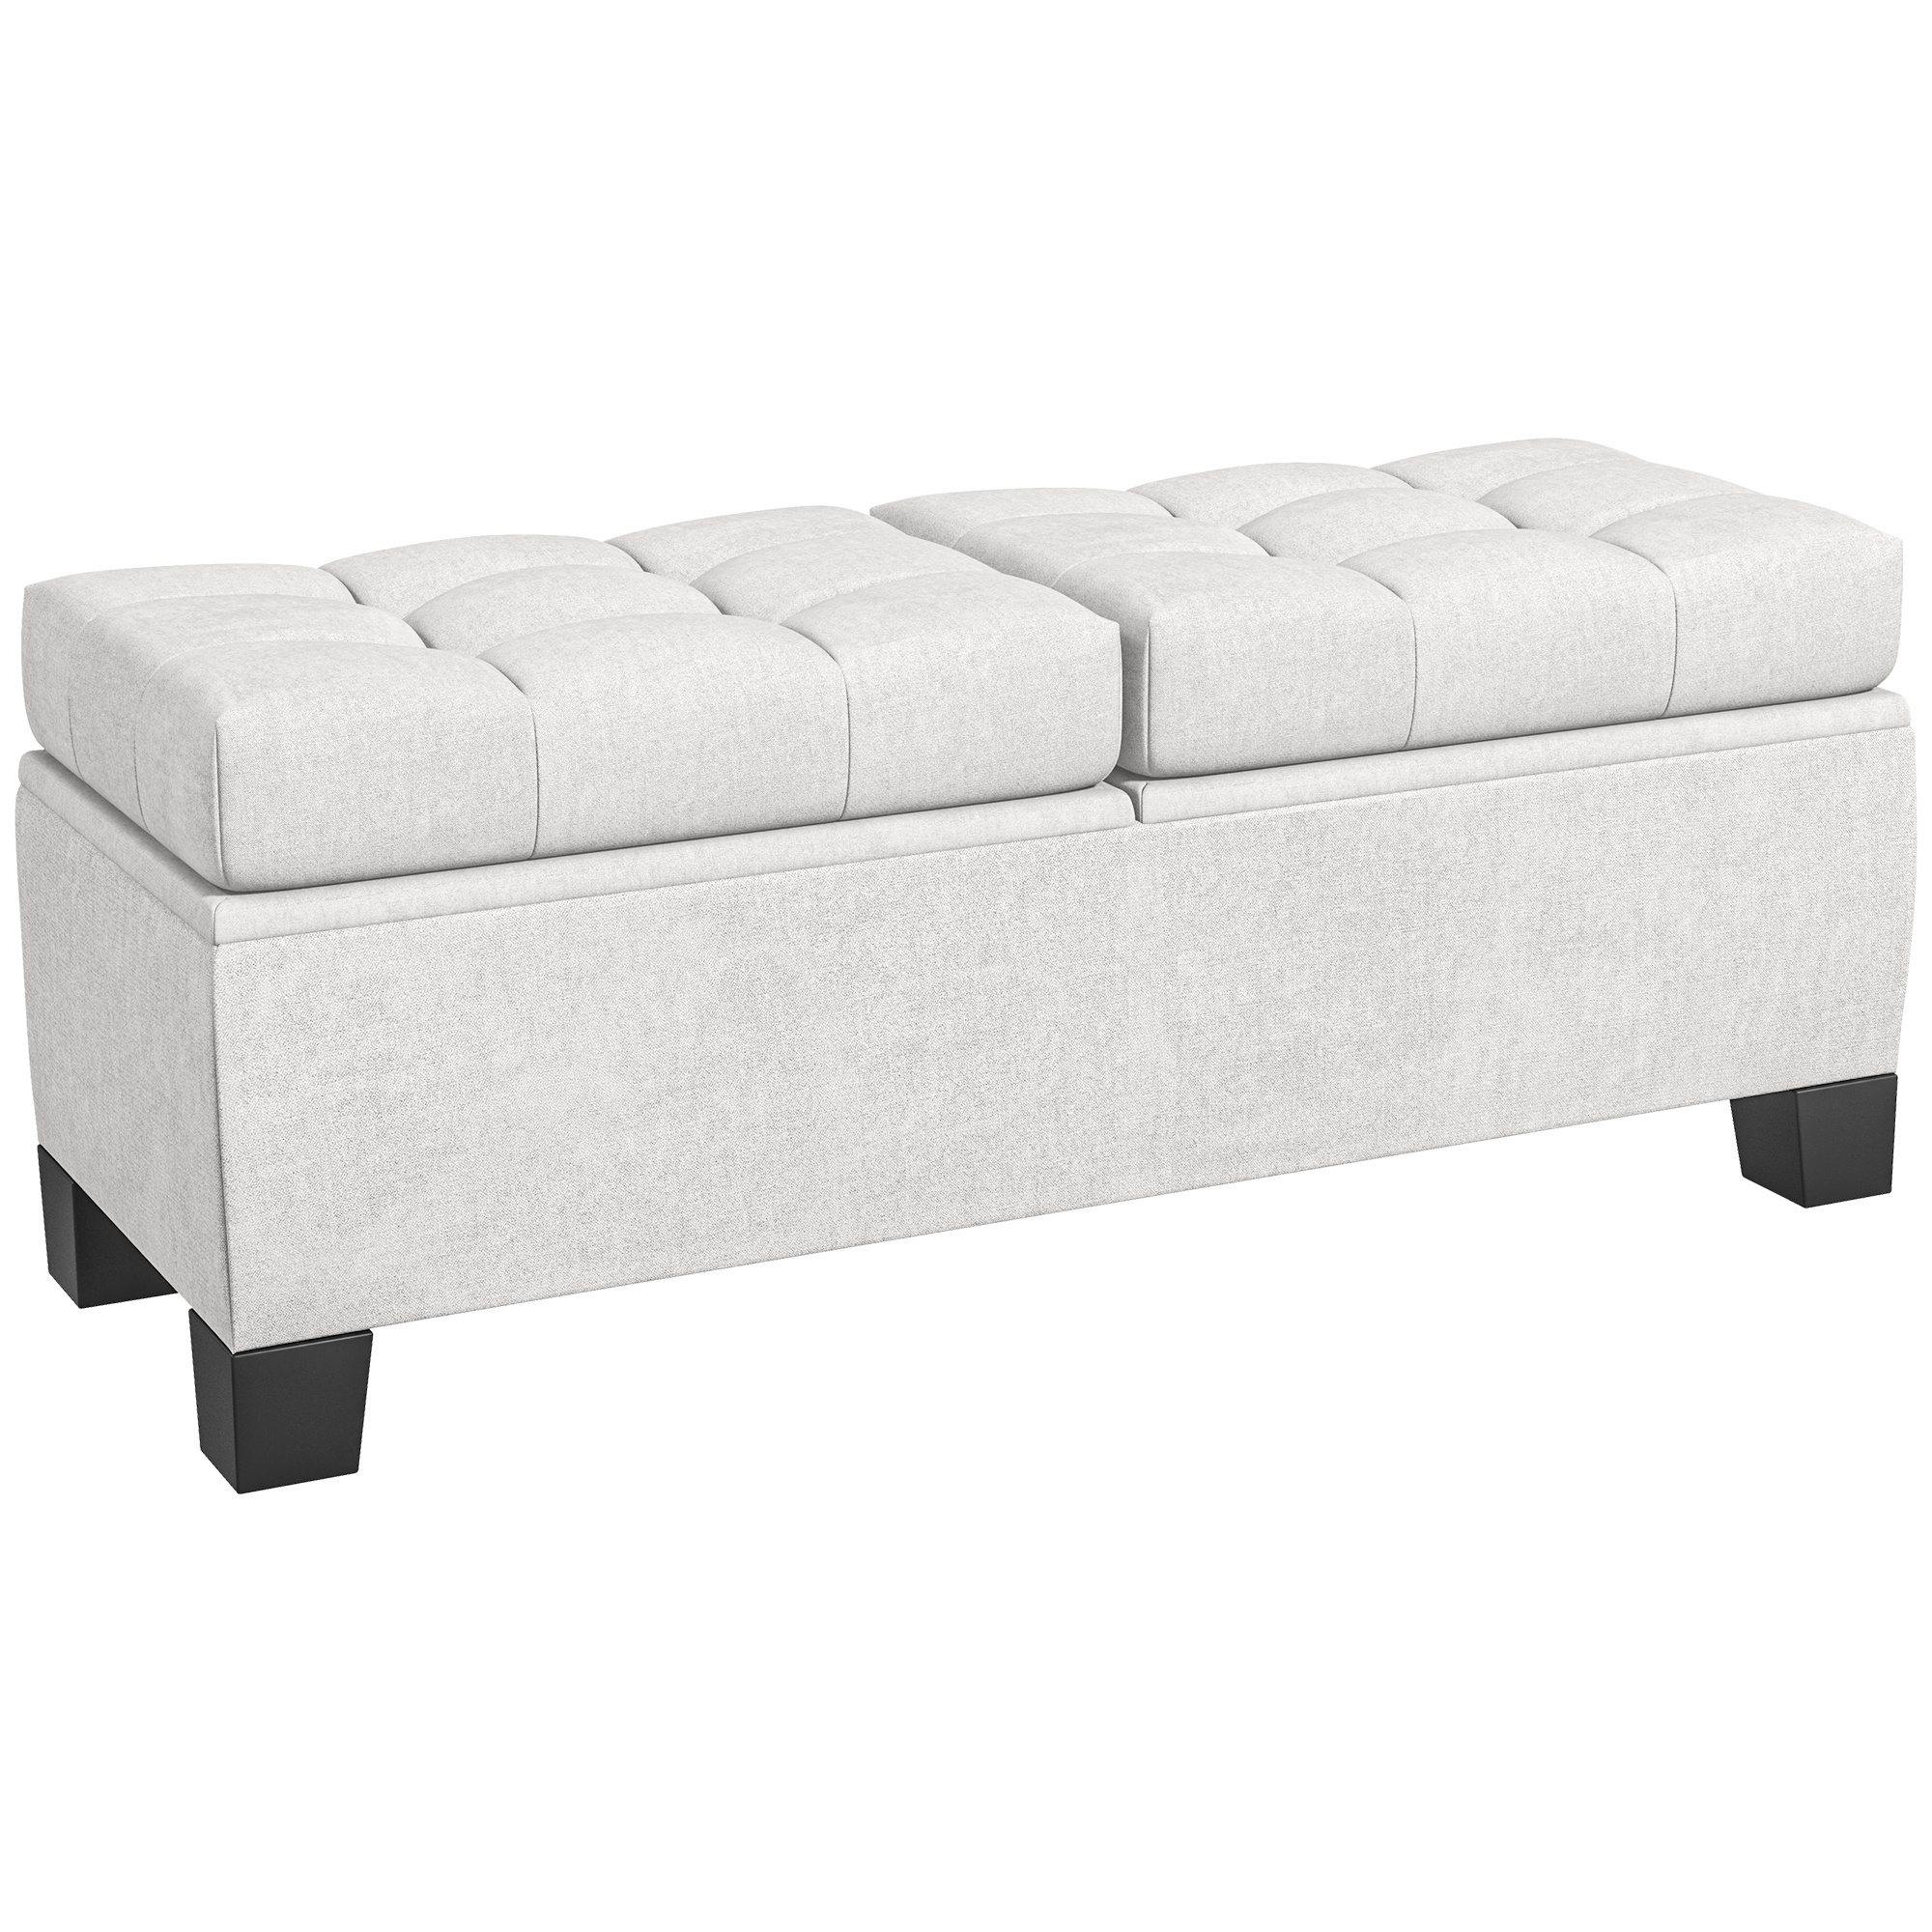
46" Storage Ottoman Bench, Upholstered End of Bed Bench with Steel Frame, Button Tufted Storage Bench with Safety Hinges for Living Room, Entryway, Bedroom, Cream
Details: Product Features: Versatile Use: Whether you want to sit down to tie your shoes, offer extra seating when friends come over, create a reading nook under the window, or get a stool at the end of the bed (suitable for use with a double bed), this bedroom bench can accommodate. Comfortable Seating: With a cushioned top and breathable linen fabric cover, this upholstered bench offers a nice rest stop for a quick chat with friends. Hidden Storage: This cushioned bench has a seat with storage underneath, so you can hold blankets, pillows, or anything else you want to put away. Stable Base: With a steel frame, our bench can hold up to 396 lbs. Protective foot pads prevent the floor from scratching if it shifts around. Tufted Bench Info: Overall Dimensions: 45.75" W x 16.25" D x 18.5" H. Weight Capacity: 330 lbs. (Seat), 66 lbs. (Storage). Assembly required.
Brand: Yeah Depot
Category: Furniture > Benches > Storage & Entryway Benches > Lift-Top Storage Benches